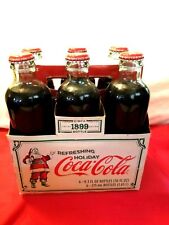
Waste category: glass